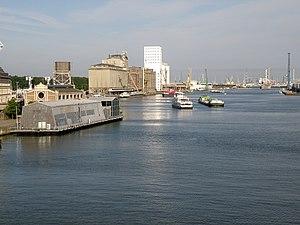
Antwerpen. Amerikadok.